The Bat (play)

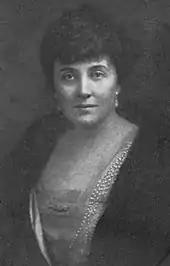
Mary Roberts Rinehart based the play on her novel, "The Circular Staircase".

Elderly, single Cornelia Van Gorder is renting an old, isolated Long Island mansion owned by the estate of Courtleigh Fleming, a bank president who had reportedly died several months before. On a stormy evening, the electricity flickers on and off. Most of the servants, convinced that the house is haunted, have made excuses and fled. According to a news report, a mysterious criminal known as "the Bat" has eluded police in the area. Cornelia is in the house with her maid, Lizzie, and Billy, a Japanese butler who is part of Fleming's household staff. They are joined by Brooks, a gardener recently hired by Cornelia's niece, Dale Ogden. Dale and Dr. Wells, the local coroner and an old friend of Fleming's, arrive for a visit. They tell Cornelia that Jack Bailey, a cashier at Fleming's bank, has disappeared and is suspected of stealing over a million dollars. Cornelia tells Lizzie and Dale that she has invited a police detective to visit because someone has been trying to break into the house at night. Wells leaves, and Detective Anderson arrives. Cornelia tells Anderson that she suspects Fleming embezzled from the bank and hid the money in the house. While Cornelia shows Anderson to his room, Dale warns Brooks (who is actually Jack Bailey, and Dale's fiancé) that Anderson is a detective. Brooks also believes that Fleming hid the money, and wants to clear himself by finding it. Dale summons Fleming's nephew, Richard (who rented the house to Cornelia), to learn about possible hiding places. Richard shows her a blueprint of the house, with a hidden room where the money might be. While they fight over the blueprint, a figure appears in the darkness and shoots Richard, ending the first act.